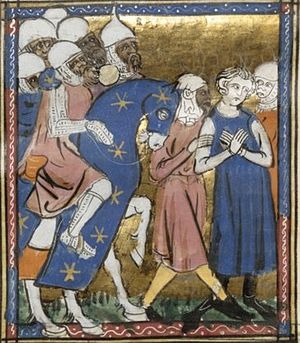
Balduin 2. af Jerusalem / Kongen af Jerusalem / Andet fangenskab
Balduin bliver taget til fange
Bearded and dark-skinned horsemen and a white-skinned man
Balduin 2., også kendt som Balduin af Bourcq eller Bourg, var greve af Edessa fra 1100 til 1118 og konge af Jerusalem fra 1118 indtil sin død. Han ledsagede Godfred af Bouillon og Balduin af Boulogne til Det hellige land under Det 1. korstog. Han efterfulgte Balduin af Boulogne som den anden greve af Edessa, da han forlod grevskabet til fordel for Jerusalem efter hans brors død. Han blev taget til fange i Slaget ved Harran i 1104. Han blev først holdt fanget af Muin ad-Din Sökmen 1., artukidernes bey, derefter af Jikirmish, atabeg af Mosul, og til sidst af Jawali Saqawa, atabeg af Mosul. Under hans fangenskab styrede Tancred, den korsfarerherskeren over Fyrstendømmet Antiochia, og Tancreds fætter, Richard af Salerno, Edessa som Balduins regenter.